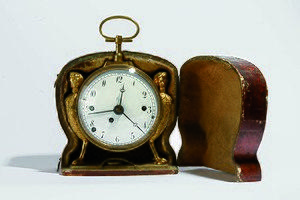
Pendule d'officier, Vienne, vers 1820, Deutsches Uhrenmuseum, Inv. 12-2504